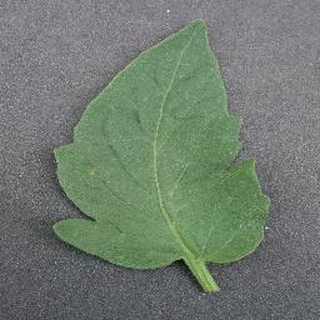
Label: healthy_tomato